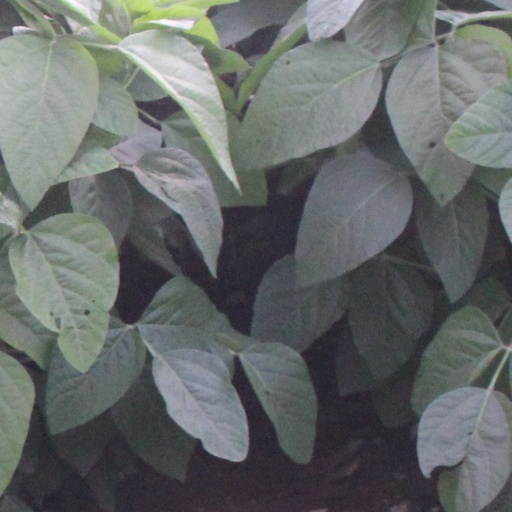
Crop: soybean